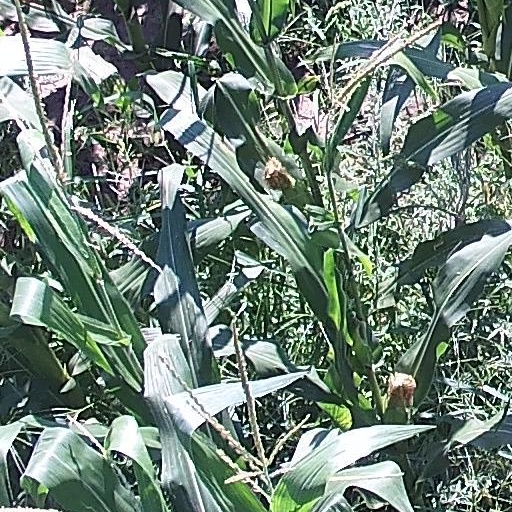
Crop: maize; corn